International C-class catamaran

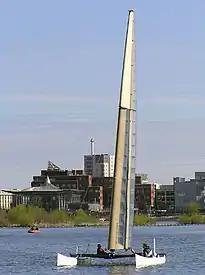

The C-Class Catamaran is a high-performance developmental class sailing catamaran. They are very light boats which use rigid wing sails and can sail at twice the speed of the wind. They are used for match races known as the International Catamaran Challenge Trophy and its successor the International C-Class Catamaran Championship - both often referred to as the "Little America's Cup".